Alfa Romeo 8C Competizione

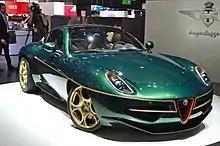
Alfa Romeo Disco Volante by Touring

The Alfa Romeo Disco Volante by Touring is a two-seater coupé, built by Carrozzeria Touring in 2013. It is based on the Alfa Romeo 8C Competizione. The model name is derived from the Disco Volante of the 1950s. Equipped with a front-central engine of 4.7 litre of displacement, it delivers and of torque. The Disco Volante is rear-wheel-drive with a six-speed automated manual transmission. The transmission is a transaxle with a limited-slip differential, while the suspension is independent quadrilateral and made of aluminium.